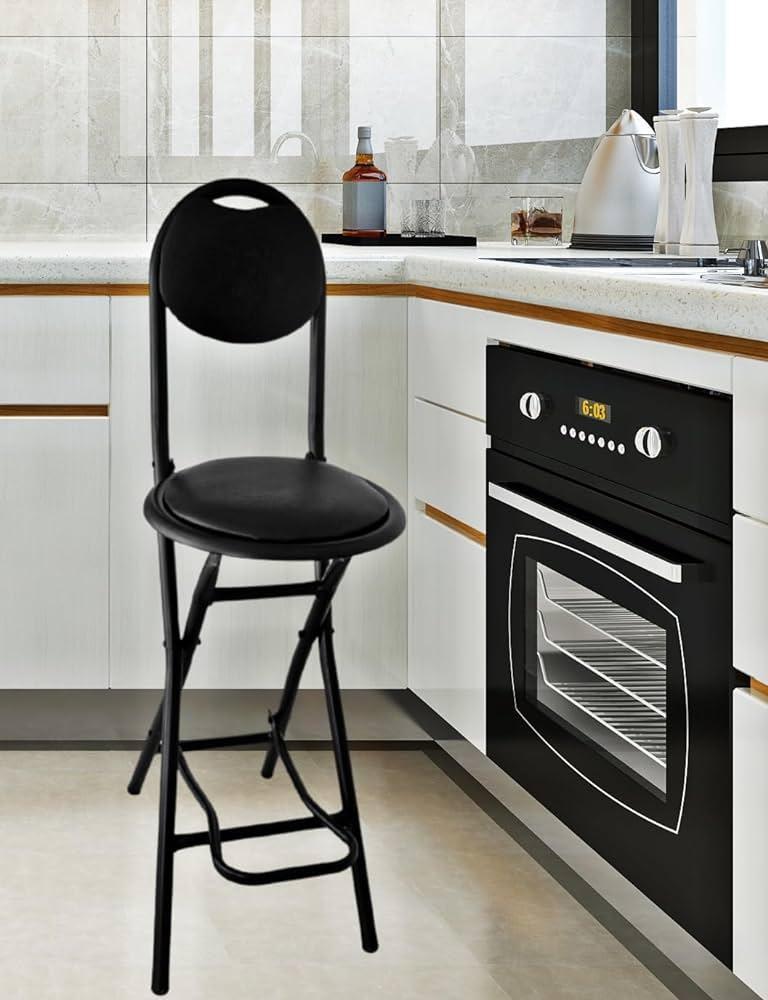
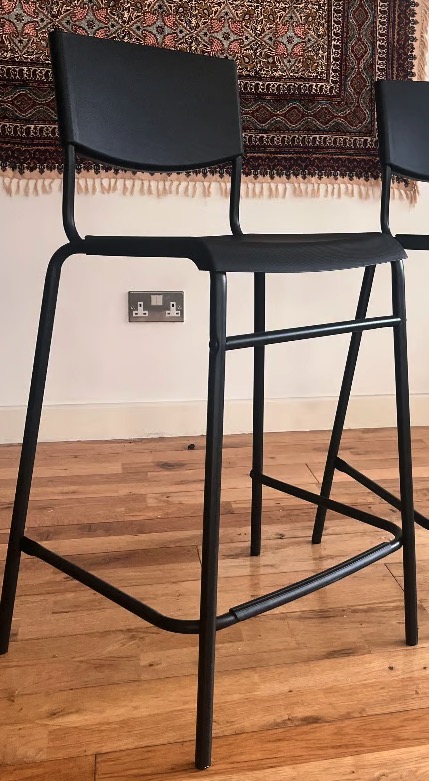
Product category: stool
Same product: no